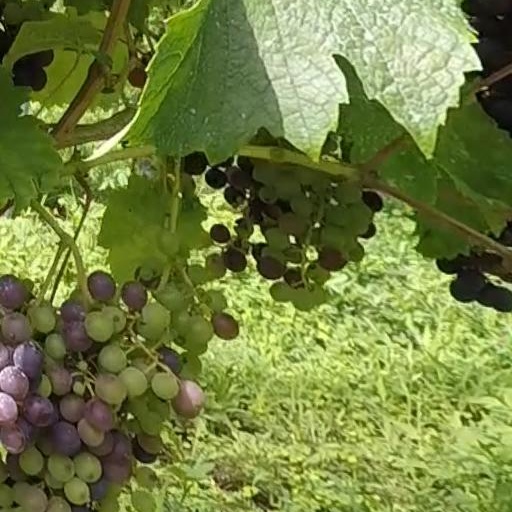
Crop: grape